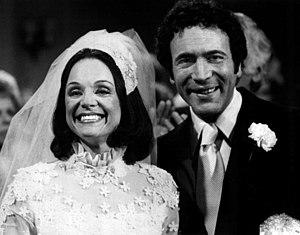
David Groh est un acteur américain.